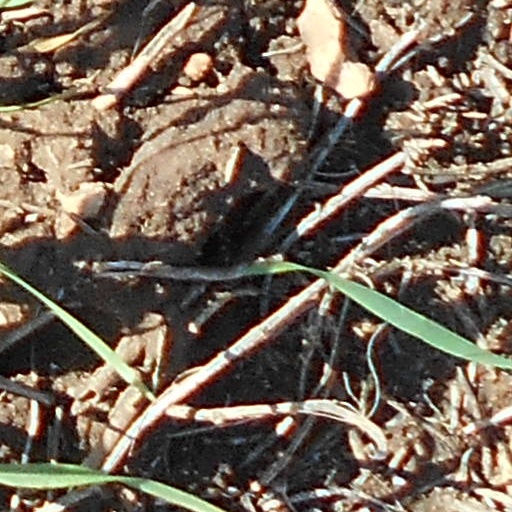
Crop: wheat